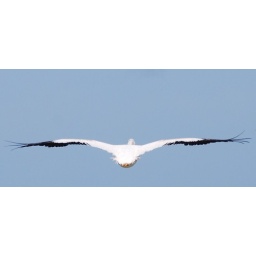
in my ground blind taking shots